Cyril Connolly

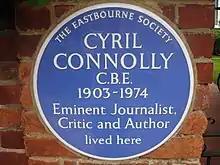
Historical marker plaque in St. John's Road, Eastbourne, East Sussex

Cyril Vernon Connolly CBE (10 September 1903 – 26 November 1974) was an English literary critic and writer. He was the editor of the influential literary magazine "Horizon" (1940–49) and wrote "Enemies of Promise" (1938), which combined literary criticism with an autobiographical exploration of why he failed to become the successful author of fiction that he aspired to be in his youth.